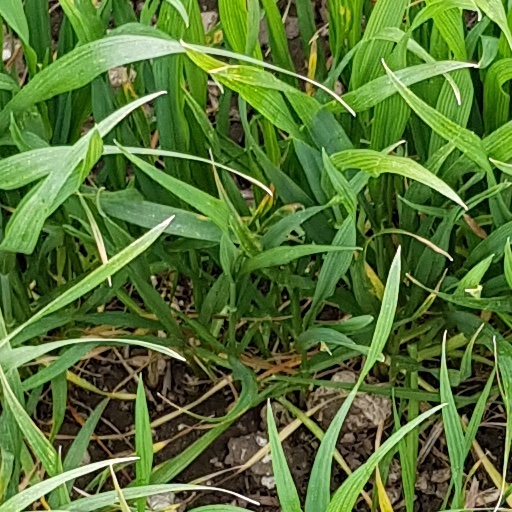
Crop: wheat